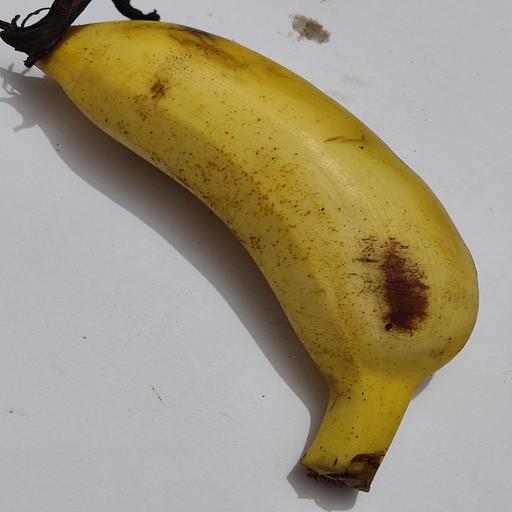
Crop type: Banana